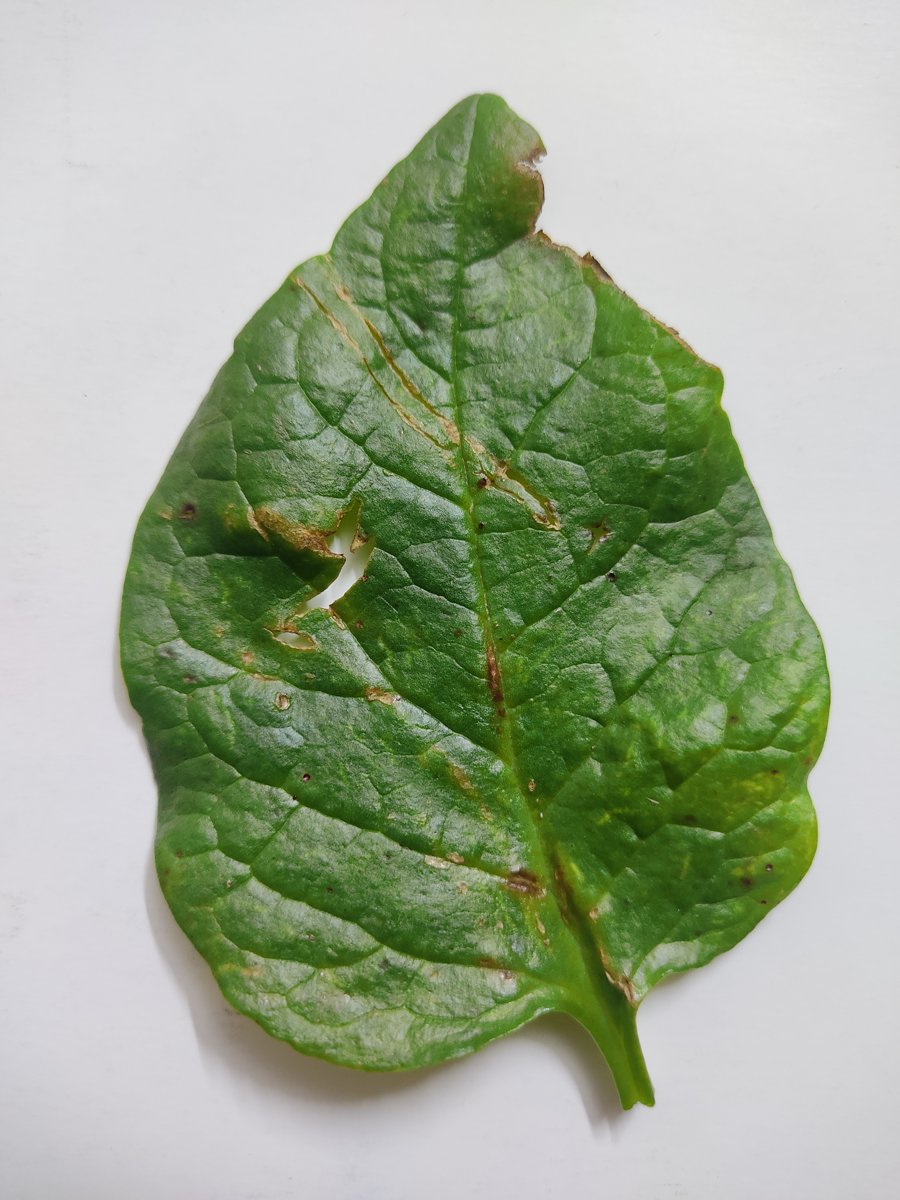
Label: Pest-Damage